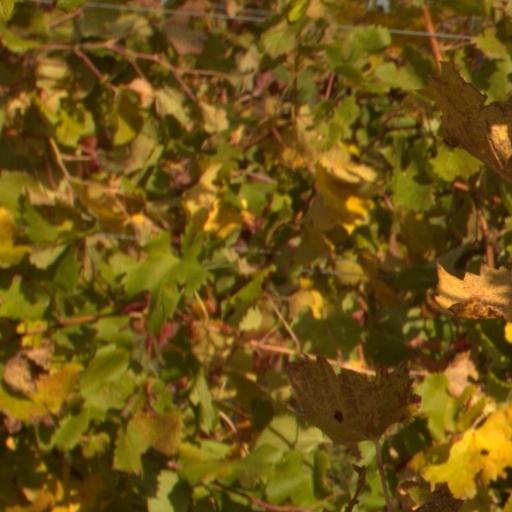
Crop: grape